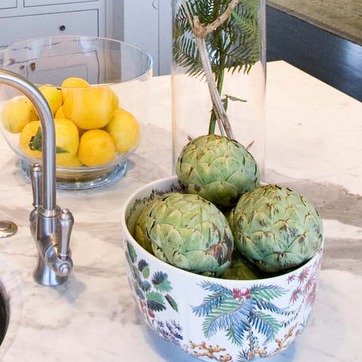
Material: food